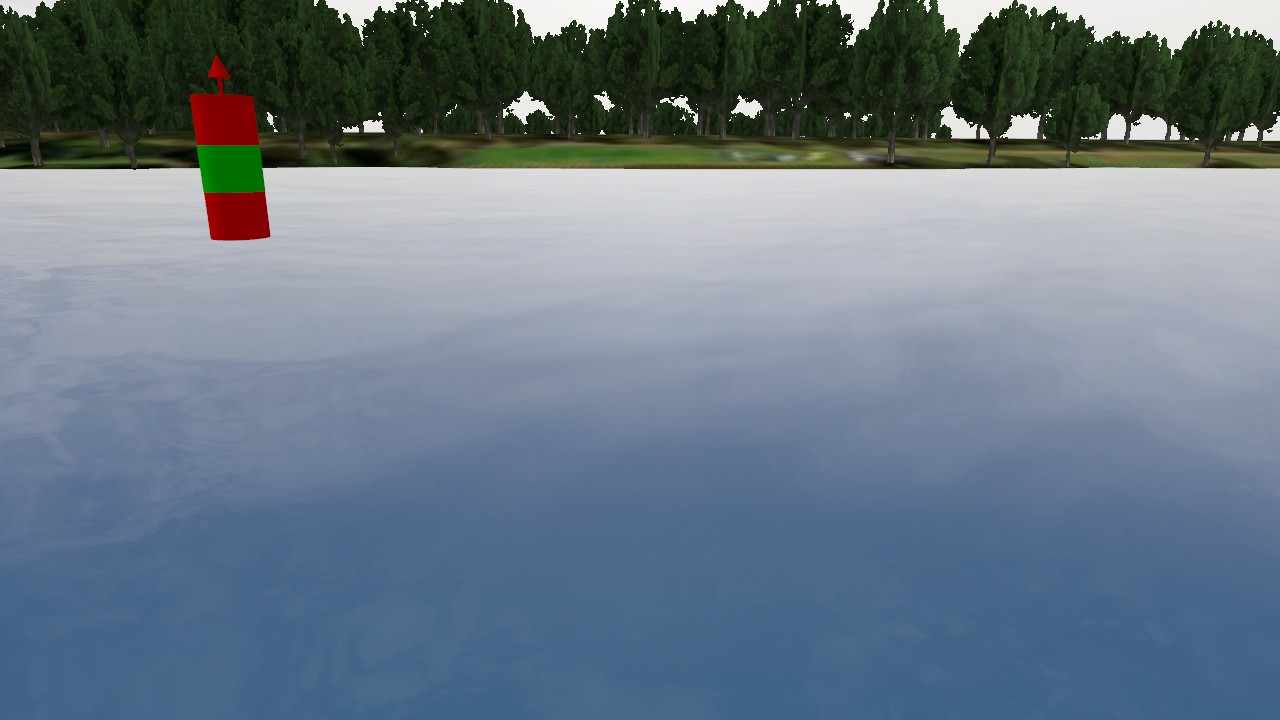
Label: preferred_port_mark
Descriptions: buoy showing red-green-red horizontal stripes ||| red cone-shaped top mark ||| two red bands with a green mid band